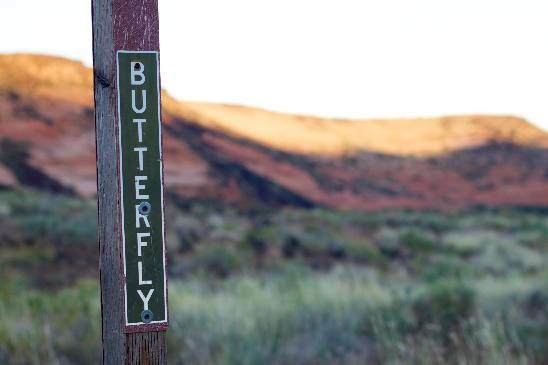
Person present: No